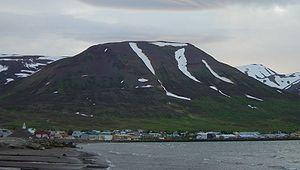
Dalvík est une localité islandaise de la municipalité de Dalvíkurbyggð située au nord de l'île, dans la région de l'Eyjafjörður. En 2013, le village comptait 1359 habitants.
Dalvíkurbyggð est une municipalité islandaise, à 250 kilomètres au nord-ouest de Reykjavik.